Robert B. Chiperfield

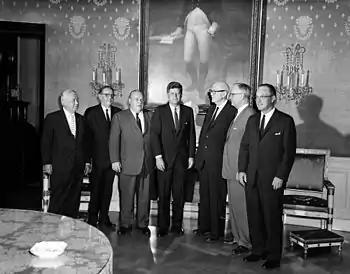
Hon. Robert B. Chiperfield (2nd from left) at a congressional coffee hour with President John F. Kennedy (center) and other congressmen on 14 September 1961 (White House Photographs, John F. Kennedy Presidential Library and Museum).

In 1938, Robert Chiperfield was elected as a Republican to the Seventy-sixth Congress, representing Illinois' 15th congressional district, a seat that his father had held previously. Robert Chiperfield was then reelected to the eleven succeeding Congresses, serving continuously from January 3, 1939, to January 3, 1963. In 1949, the congressional districts of Illinois were reorganized, and Chiperfield represented the 19th district after that date. In 1962, he decided not to run for reelection, stating that he wanted to "get rid of the heavy responsibilities of Congress" and "lead a normal happy life."